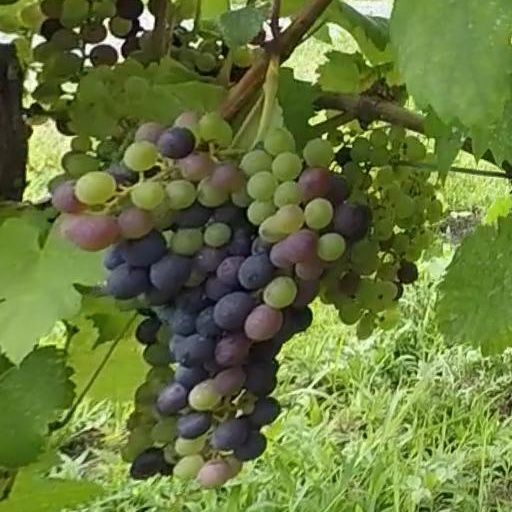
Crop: grape